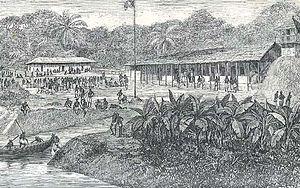
Image ancienne. Origine
Mbandaka est une ville portuaire de la Province de l'Équateur en République démocratique du Congo, dont elle est la capitale provinciale. La ville est une étape importante sur le fleuve entre les villes de Kinshasa et de Kisangani.